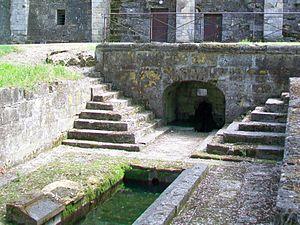
La fontaine couverte de l'abbaye, aussi ancienne que les bâtiments monastiques, inscrite M.H. depuis 1933.
L'abbaye Saint-Jean-Baptiste du Moncel, située à Pontpoint, au nord de la forêt d'Halatte dans le département de l'Oise, en région des Hauts-de-France, était une abbaye de moniales clarisses été fondée par Philippe le Bel, en 1309. Elle fut établie sur les terres confisquées par Philippe le Bel à Philippe de Beaumanoir, jurisconsulte et bailli de Senlis. L'abbaye est aujourd'hui rattaché à la paroisse Sainte-Maxence de Pont-Sainte-Maxence.
Pontpoint est une commune française située au Sud de la région Hauts-de-France, dans le département de l'Oise. Ses habitants sont appelés les Pontponniens.